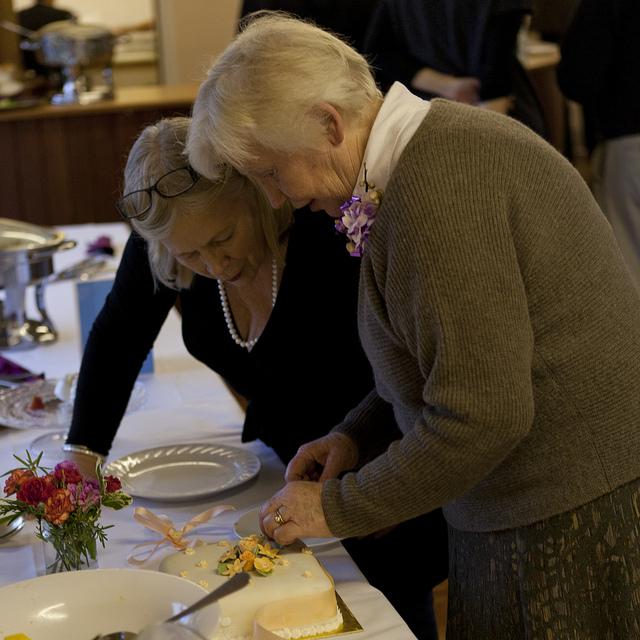
Two women working on a cake at a festively set table.